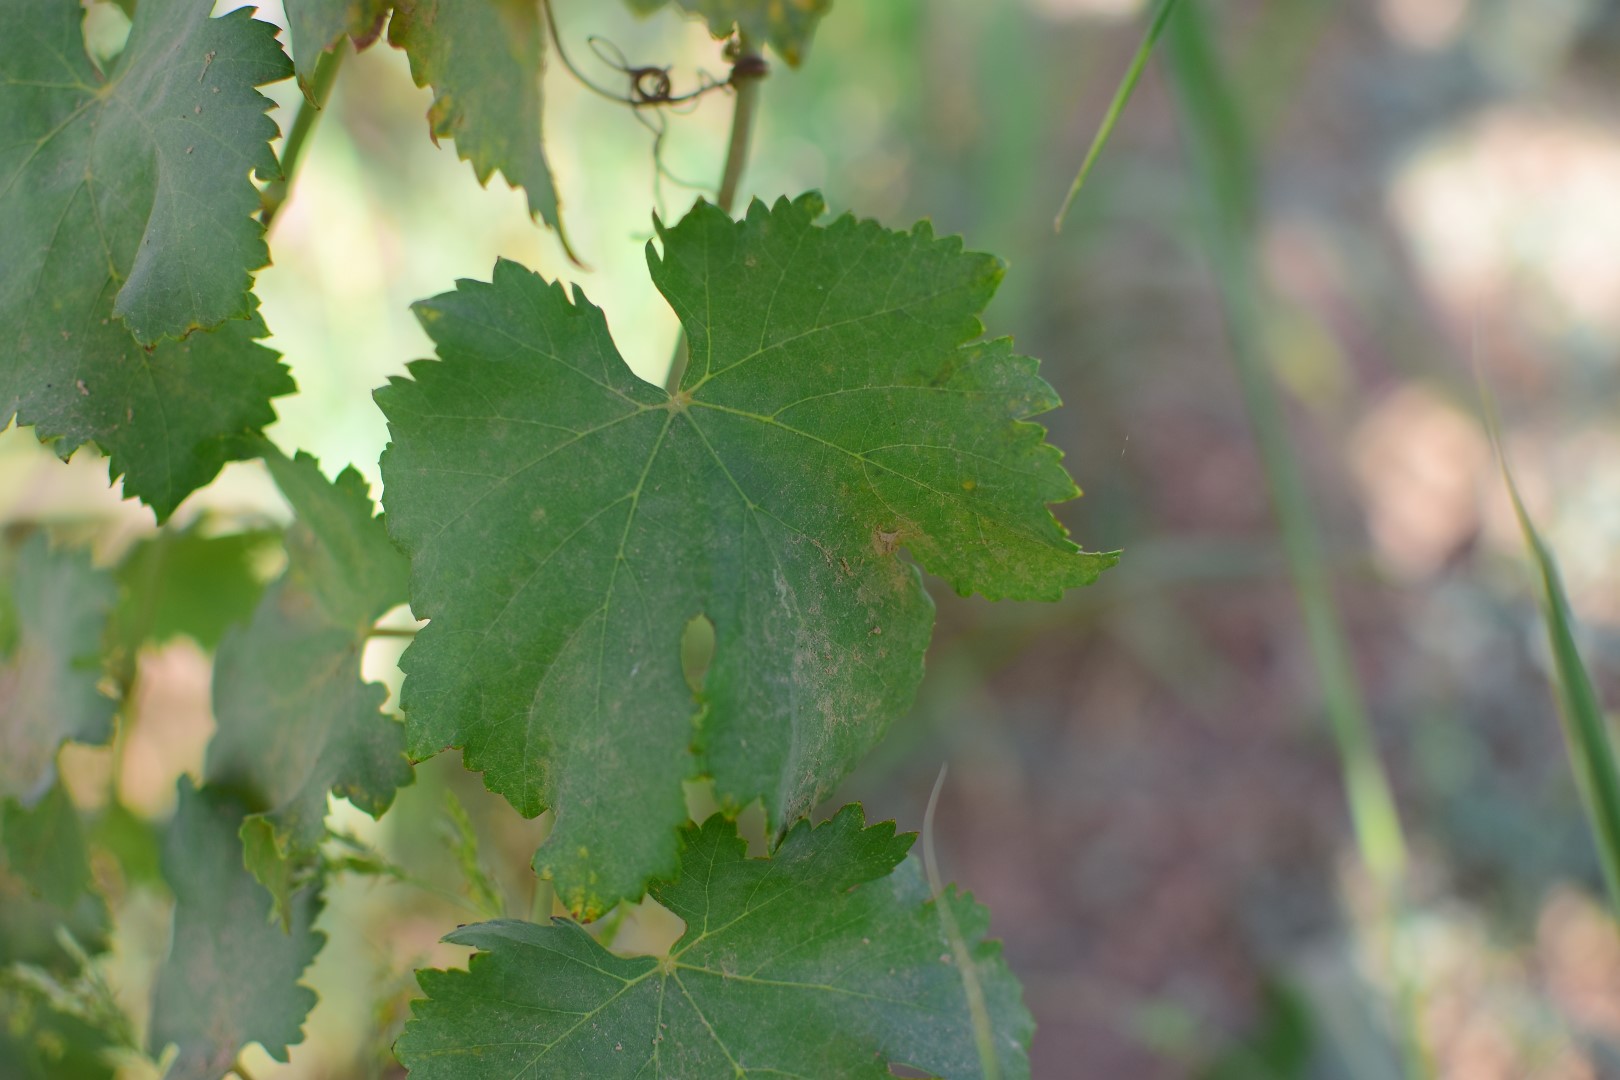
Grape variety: Deas Al-Annz